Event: Nepal Earthquake
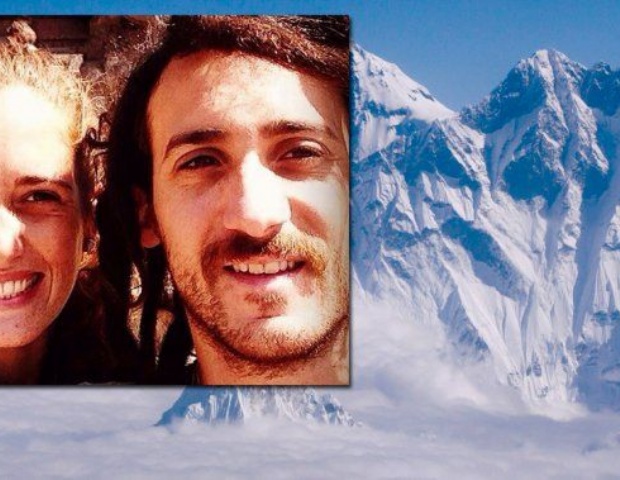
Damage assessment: no_damage